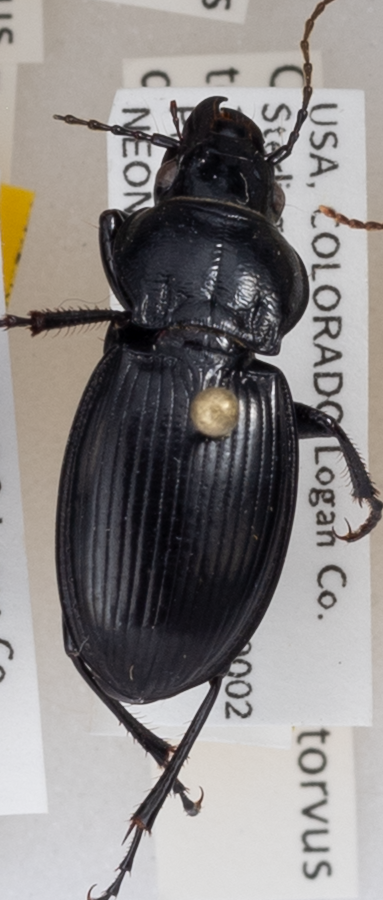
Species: Cyclotrachelus torvus
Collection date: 2018-07-26
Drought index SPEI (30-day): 0.188
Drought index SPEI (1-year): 0.248
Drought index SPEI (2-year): -0.362